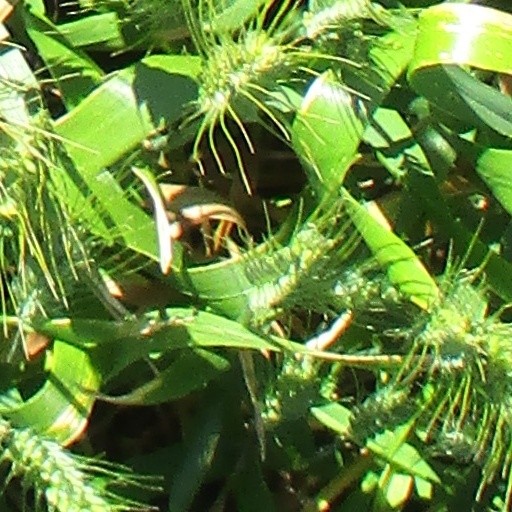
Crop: wheat